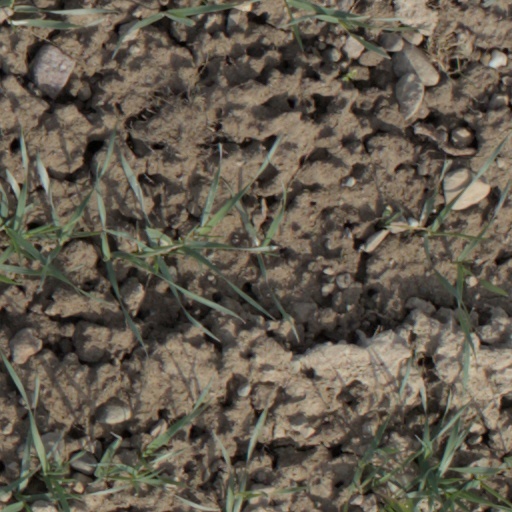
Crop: wheat